Al-Hamidiyah Souq

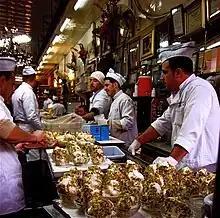
The famous Syrian Booza in the Bakdash store

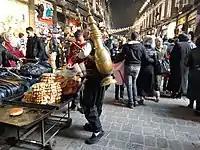
In Al-Hamidiyah Souq

The souq dates back to the Ottoman era and was built along the axis of the Roman route to the Temple of Jupiter around 1780 during the reign of Sultan Abdul Hamid I, and later extended during the reign of Sultan Abdul Hamid II. Nowadays it is one of the most popular shopping districts in Syria, being lined with hundreds of clothes emporiums, shops selling traditional crafts and jewelry, cafés, grocery stores, food stalls, and ice cream parlors. Before the ongoing Syrian Civil War, it was one of Damascus's main attractions and was visited by many tourists, including Europeans and Gulf Arabs; however, it still remains a popular attraction for locals and Syrians.